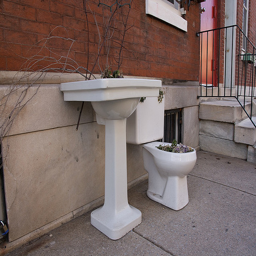
a pedestal sink and a commode sits outside on the street in front of building
A sidewalk area in front of a house with a toilet and sink that are beign used as planters.
A white toilet sitting outside of a building next to a sink.
A white sink and toilet are being used as planters outside of a building.
A toilet and a pedestal sink on a sidewalk, being used as a planter.